Chavacano

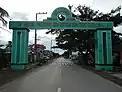
A welcome arch in Ternate with a Chavacano message that reads, ""Ta recibi mijotro con ustede con todo corazon"" ("We receive you with all our hearts")

Chavacano has been primarily and practically a spoken language. In the past, its use in literature was limited and chiefly local to the geographical location where the particular variety of the language was spoken. Its use as a spoken language far exceeds its use in literary work in comparison to the use of Spanish in the Philippines which was more successful as a written language than a spoken language. In recent years, there have been efforts to encourage the use of Chavacano as a written language, but the attempts were mostly minor attempts in folklore and religious literature and few pieces of written materials by the print media. In Zamboanga City, while the language is used by the mass media, the Catholic Church, education, and the local government, there have been few literary work written in Zamboangueño and access to these resources by the general public isn't readily available; Bibles of Protestant Christians are also written in standard Chavacano. As Chavacano is spoken by Muslims as second language not only in Zamboanga City and Basilan but even in Sulu and Tawi-tawi, a number of Qur'an books are published in Chavacano.